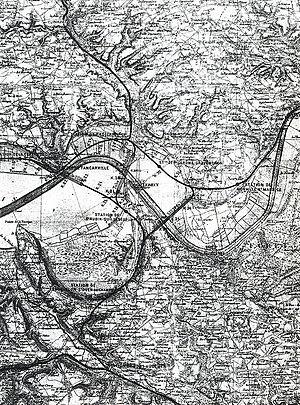
La ligne du Sud-Ouest désigne le chemin de fer qui devait relier, au tournant des XIXᵉ et XXᵉ siècles, le port du Havre à la rive gauche de la Seine, et, au-delà, à l'ouest et au sud-ouest de la France, grâce au franchissement du fleuve près de l'estuaire.